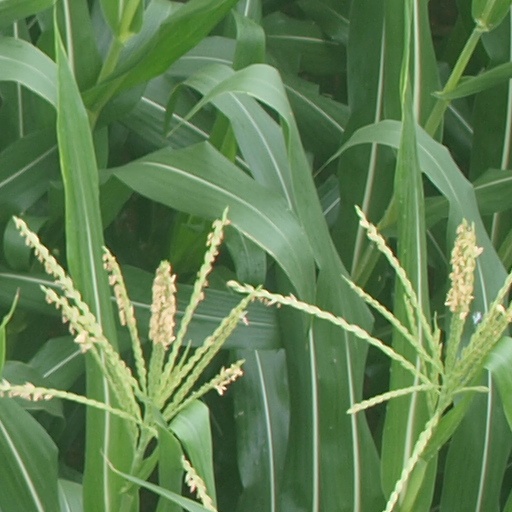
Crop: maize; corn